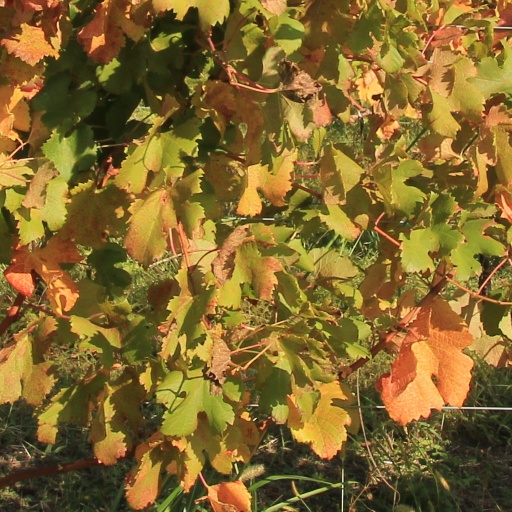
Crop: grape